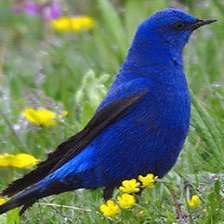
Species: GRANDALA
Scientific name: GRANDALA COELICOLOR